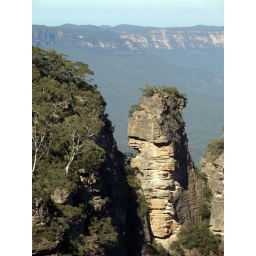
A narrow bridge 1000ft above the valley floor that connects the start of the Giant Stairway to the first of the &amp;quot;Three Sisters&amp;quot;